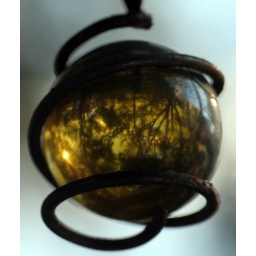
my backyard reflected in the glass ball of a wind chime